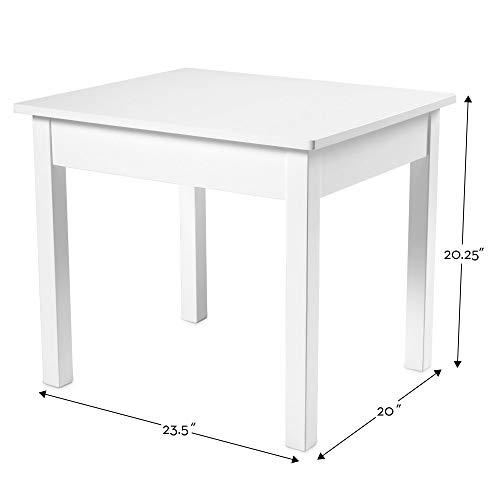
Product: Melissa & Doug Kids Furniture, Wooden Table & 4 Chairs (White Table, Pastel Pink, Yellow, Green, Blue Chairs, 20.5” H x 23.5” W x 20” L, Great Girls and Boys – Best for 3, 4, 5, 6, 7 and 8 Year Olds)
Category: Toys & Games | Kids' Furniture, Décor & Storage
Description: Easy-to-assemble kids furniture set: the Melissa and Doug wooden table and 4 chair set is an easy-to-assemble wooden table and chair set that is sized for kids ages 3 to 8.
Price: $143.99
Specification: ProductDimensions:20x23.5x20.5inches|ItemWeight:2.2pounds|ShippingWeight:6pounds(Viewshippingratesandpolicies)|ASIN:B07F2296NF|Itemmodelnumber:30234|Manufacturerrecommendedage:36months-8years